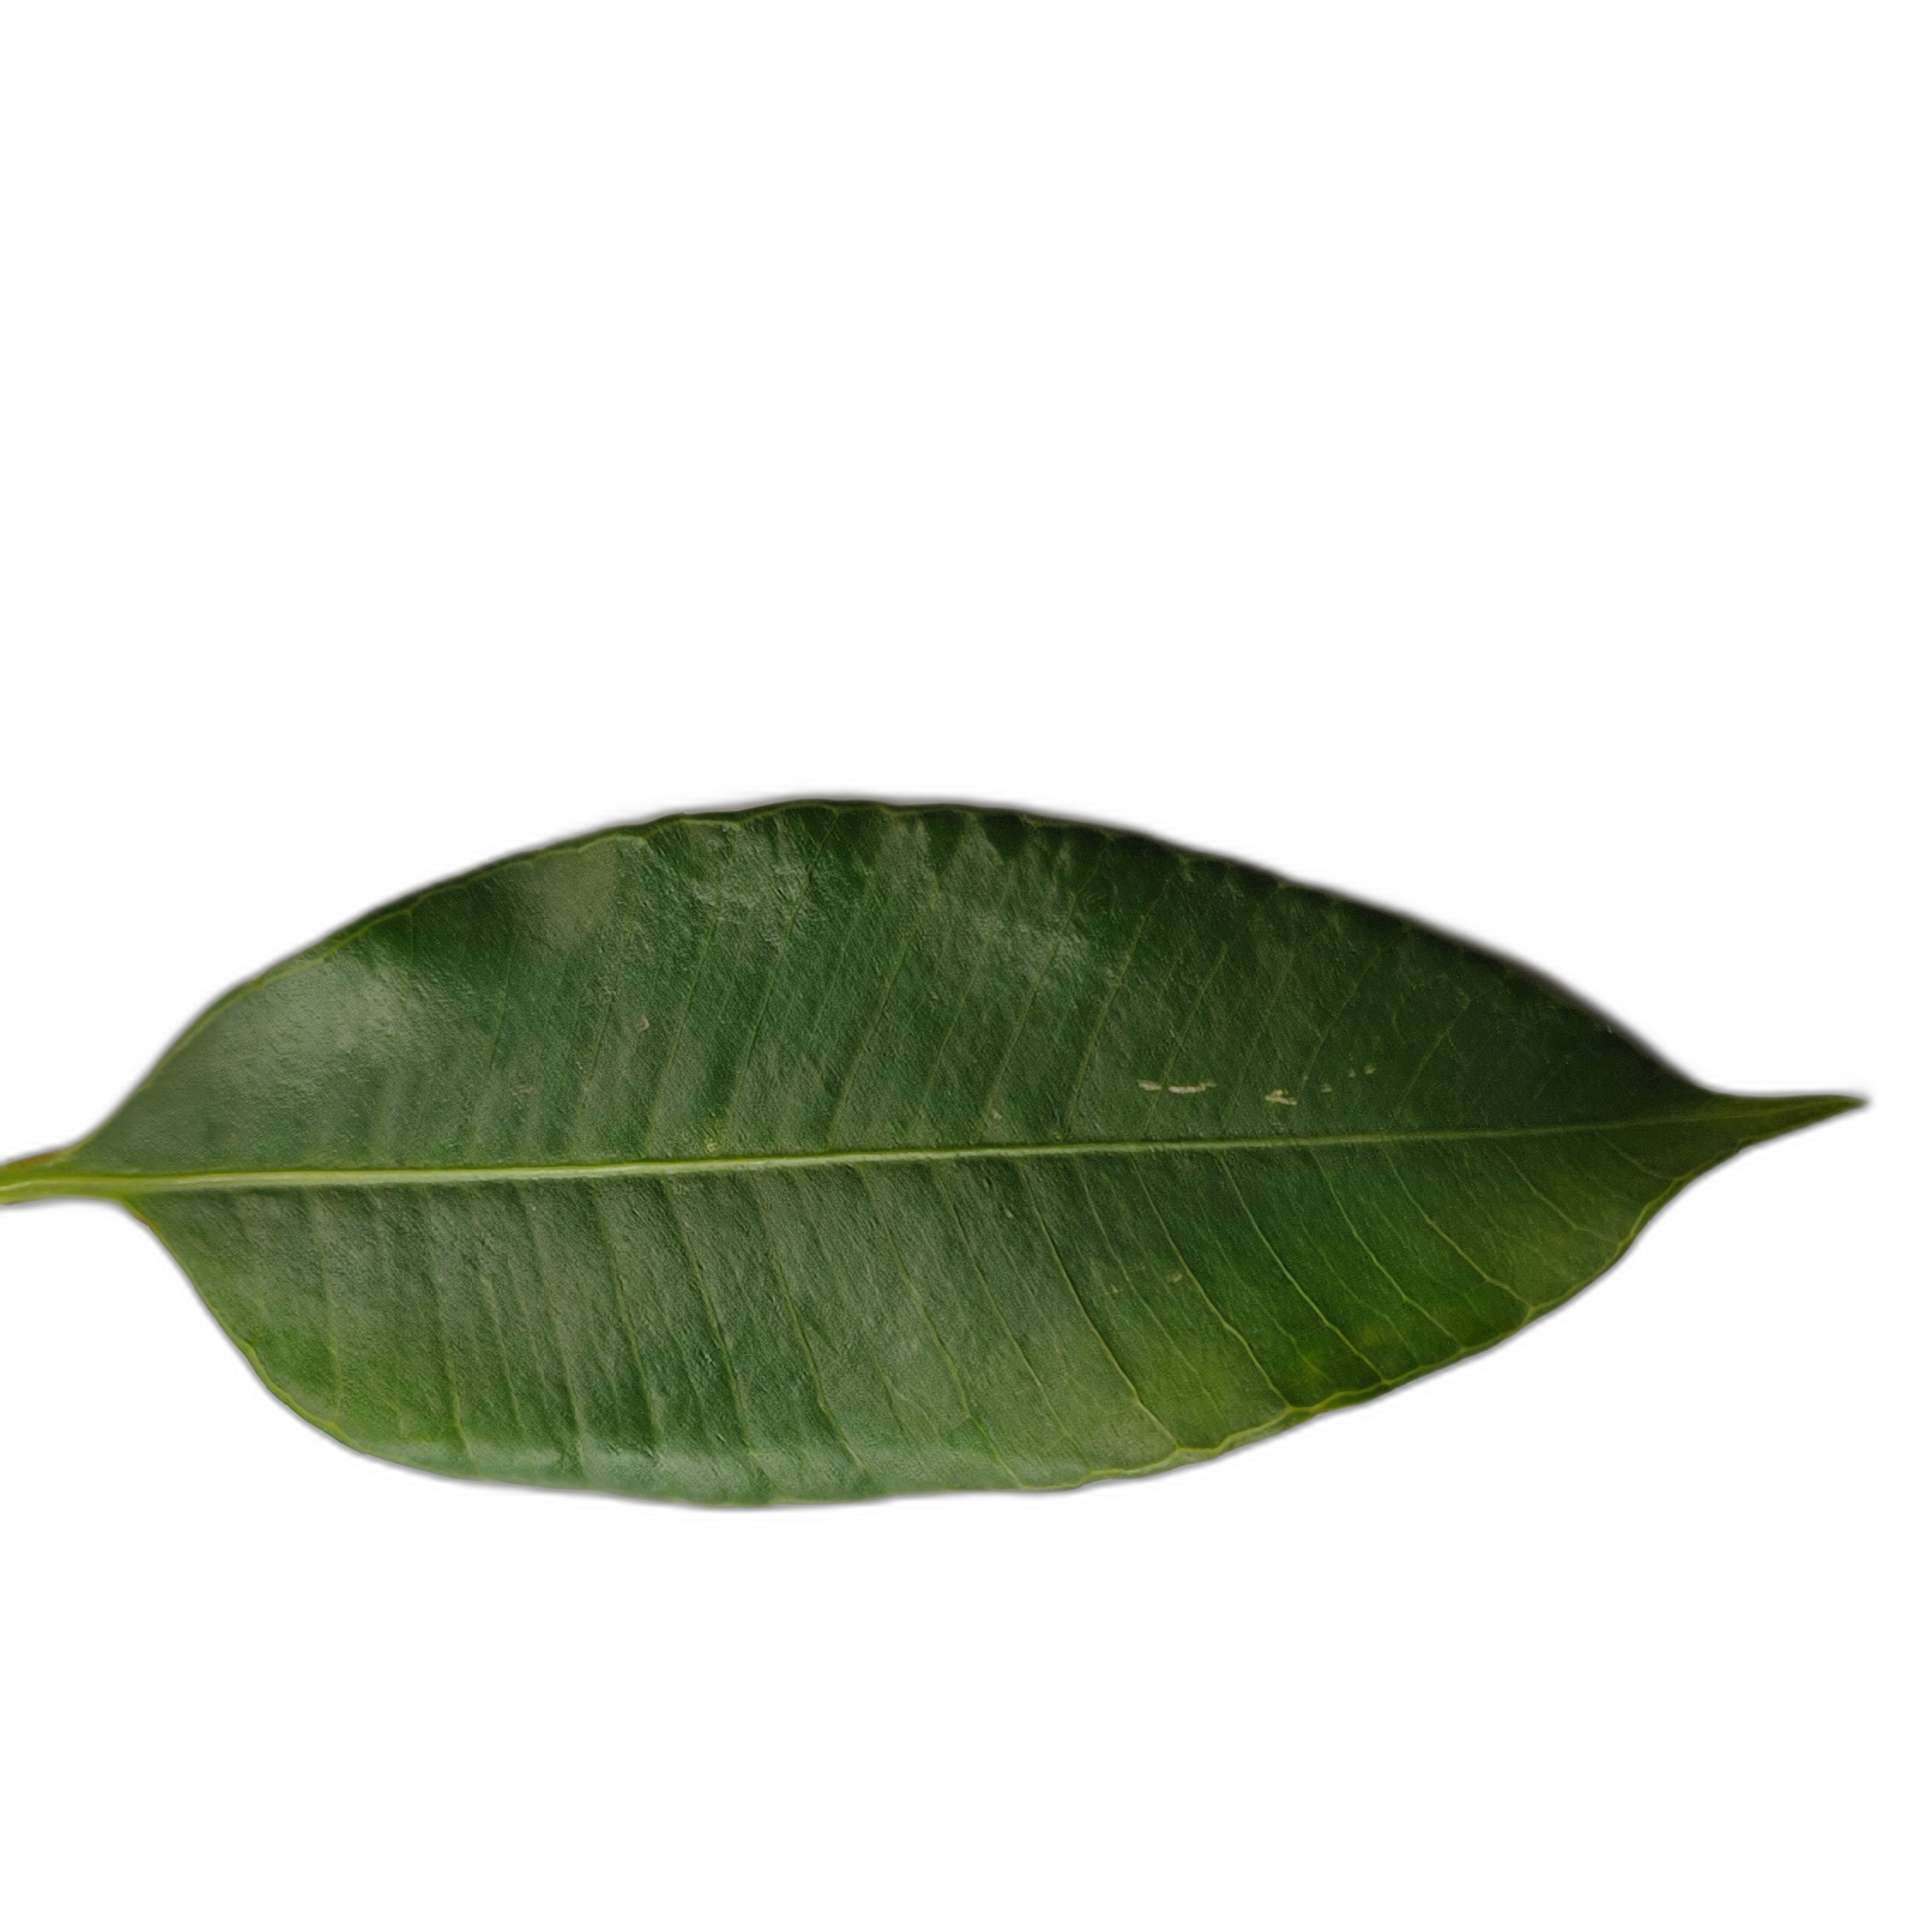
Label: healthy